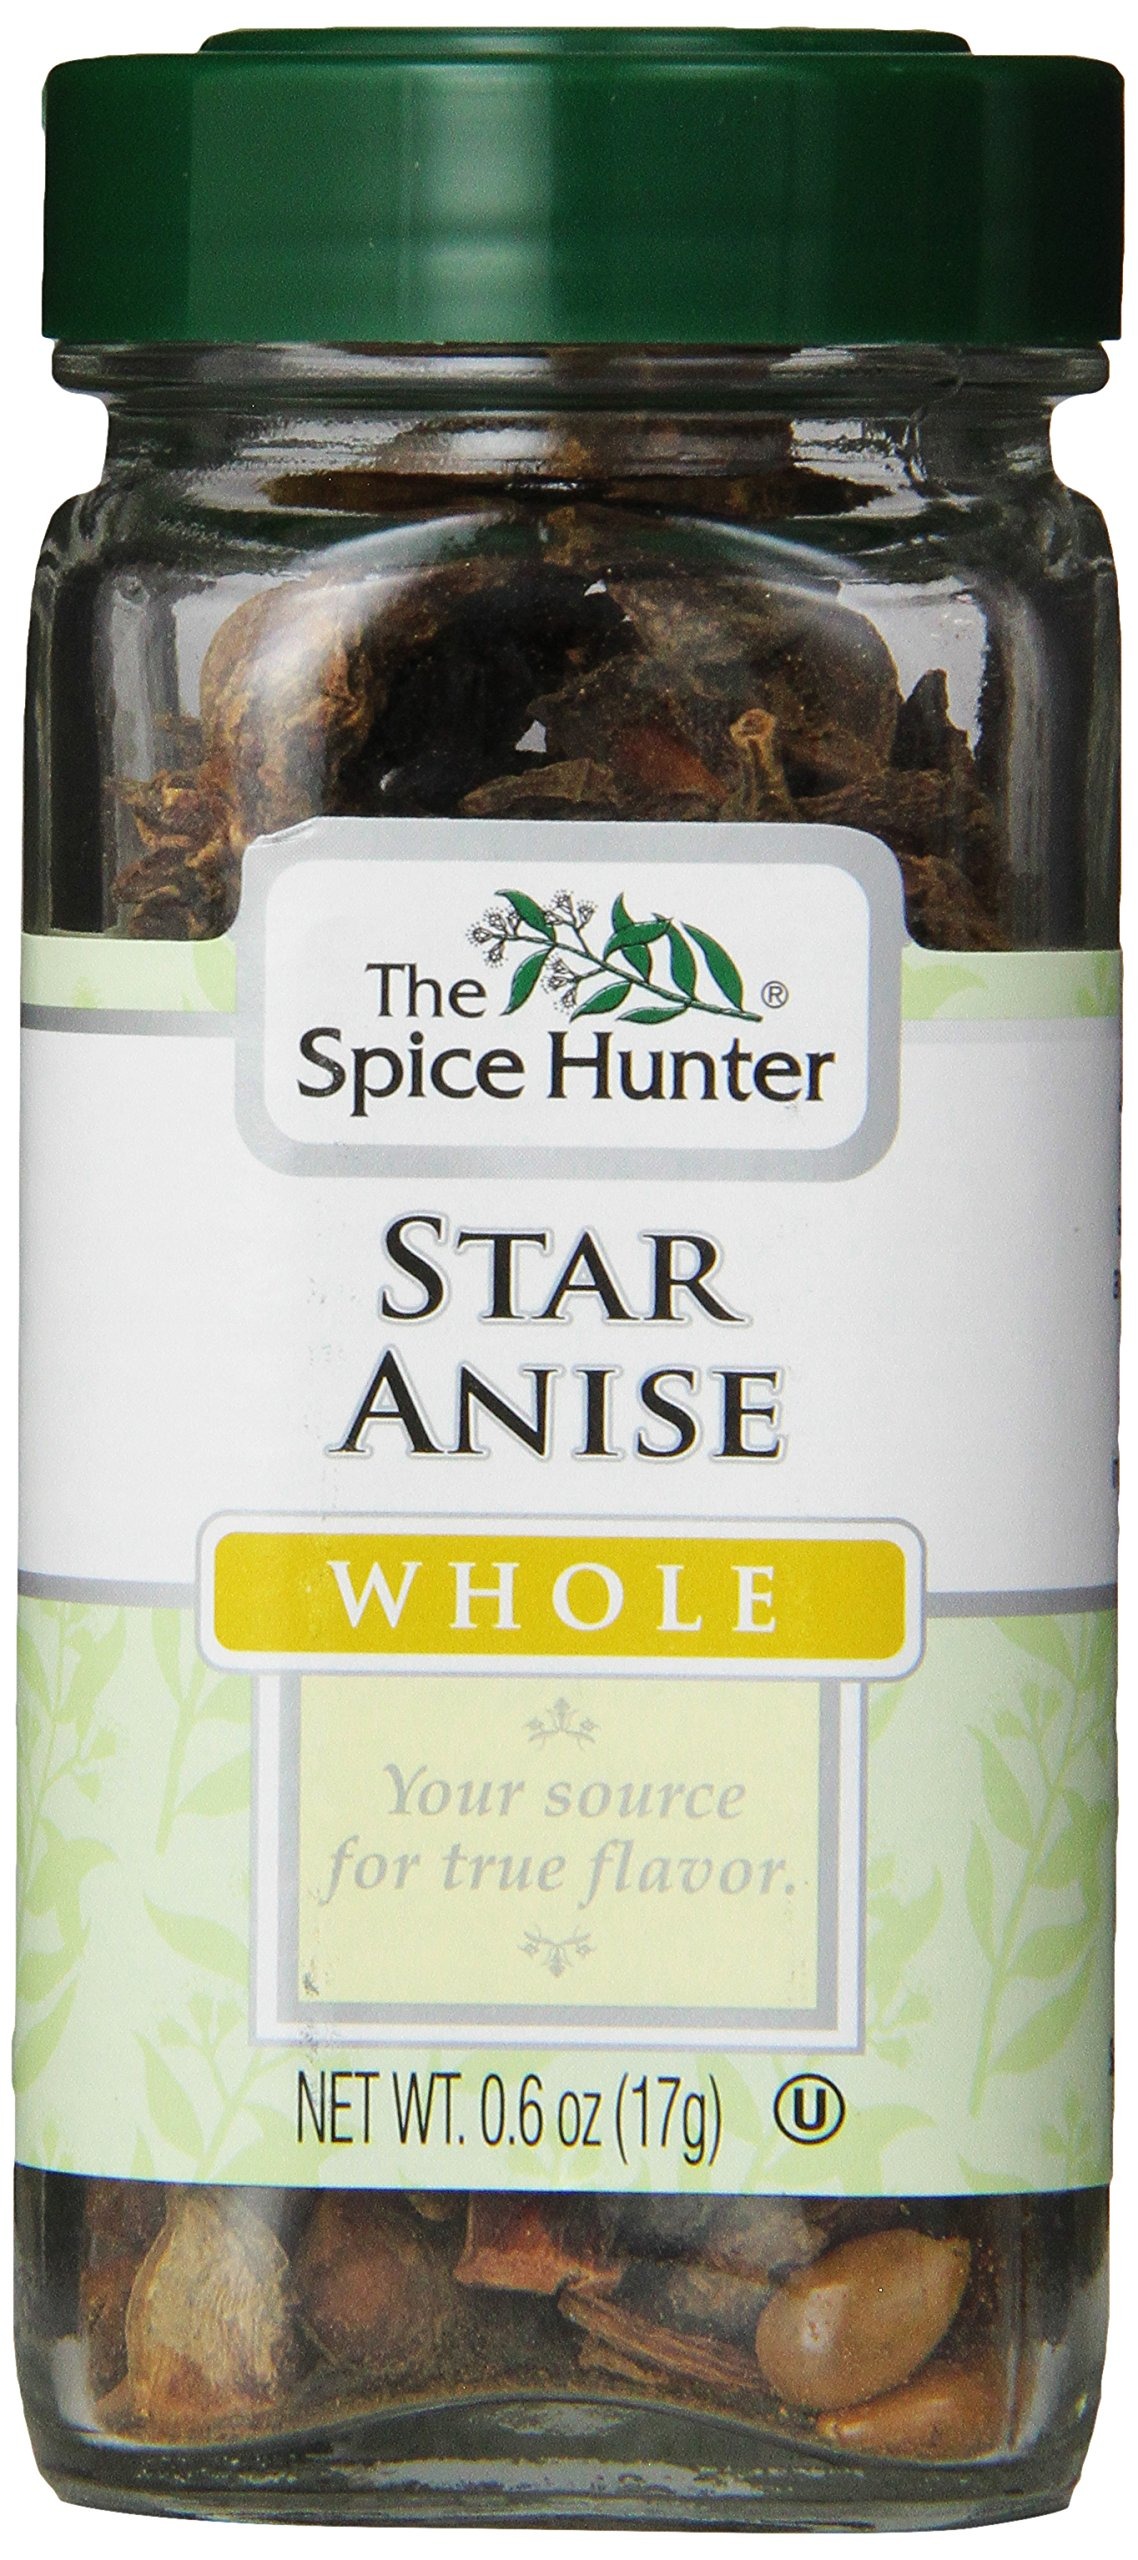
Item Name: The Spice Hunter Star Anise, Whole, 0.6 Ounce Jar (Pack of 48)
Bullet Point: Pack of forty eight, 0.6 ounce (Total of 28.8 ounce)
Value: 28.8
Unit: ounce

Price: 10.25